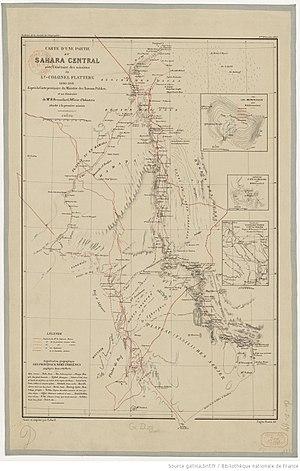
Carte d'une partie du Sahara central, avec l'itinéraire des missions du Lt-colonel Flatters, 1880-1881 / d'après la carte provisoire du ministère des travaux publics et un itinéraire de M. H. Brosselard